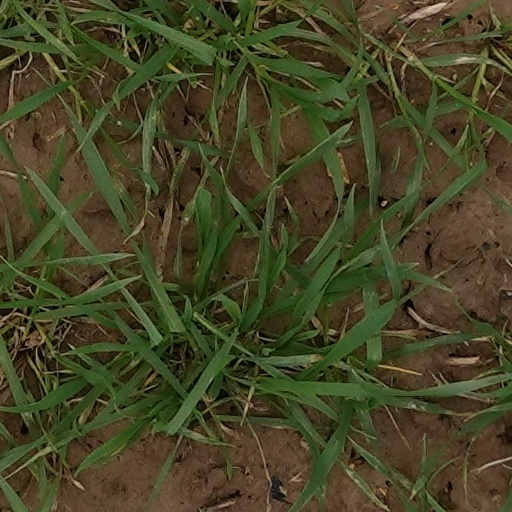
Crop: wheat